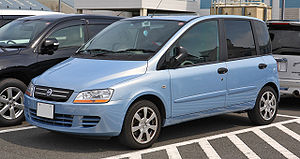
MPV
Fiat Multipla
MPV, Multi Purpose Vehicle, er en personbil, der er en blanding mellem en minibus og en forvokset stationcar. Denne type bil har mange praktiske fordele, stor plads, mange sæder og let ind- og udstigning, der især tiltaler børnefamilier.